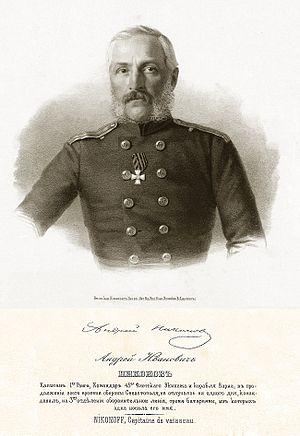
Andreï Ivanovitch Nikonov, né le 31 août 1811, mort le 25 novembre 1891 est un amiral russe. Il prit part à la Guerre du Caucase et à la défense de Sébastopol. Il fut maire de Sébastopol du 1ᵉʳ mars 1876 au 30 août 1882.